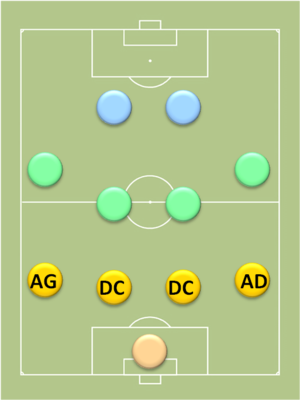
Positions_au_football_des_défenseurs_dans_un_4-4-2
Les défenseurs sont des joueurs de football dont la tâche principale consiste à perturber, ou idéalement empêcher, le jeu d'attaque de l'équipe adverse.